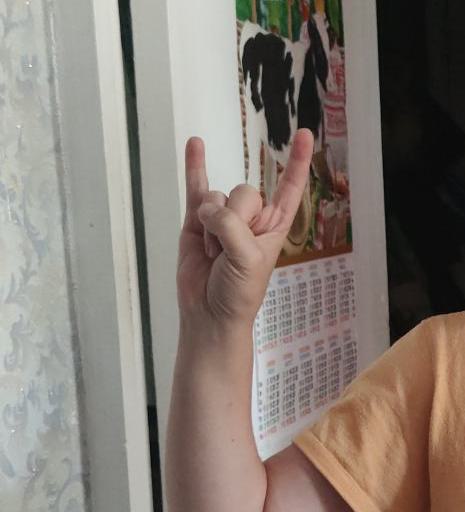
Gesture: rock